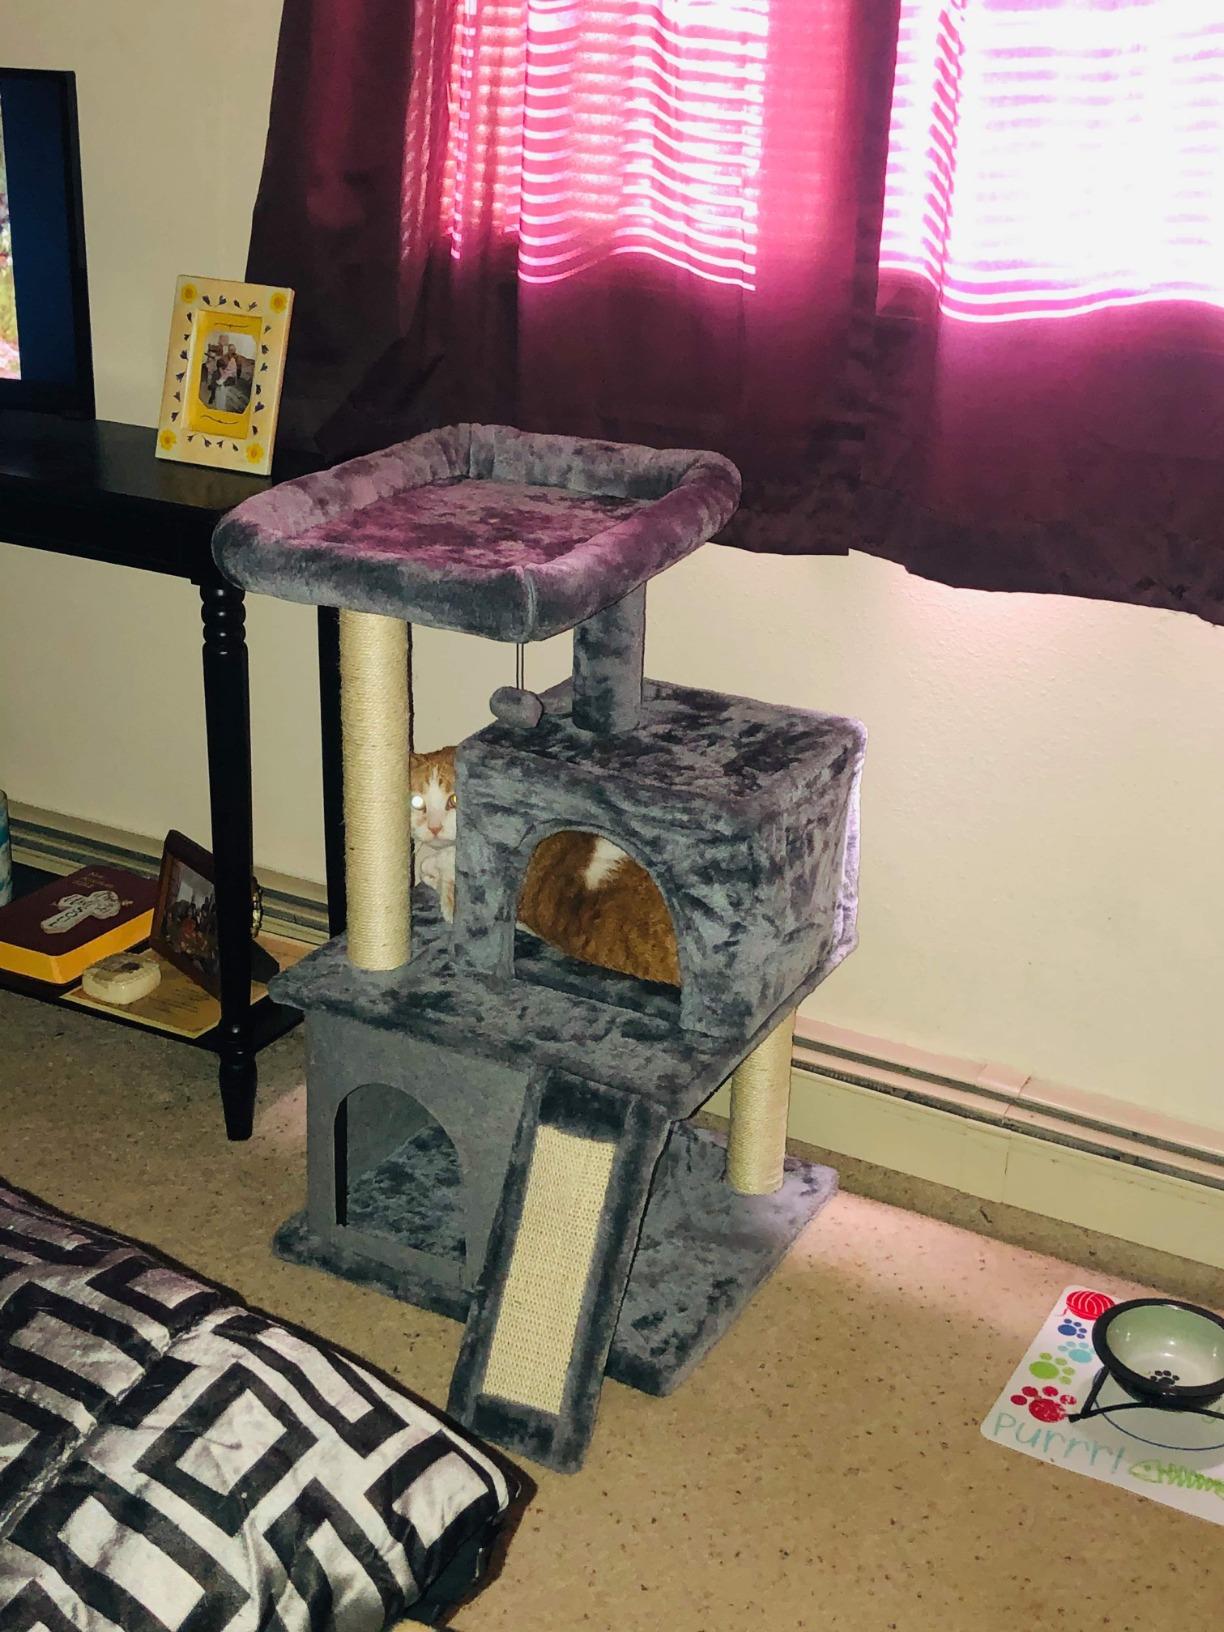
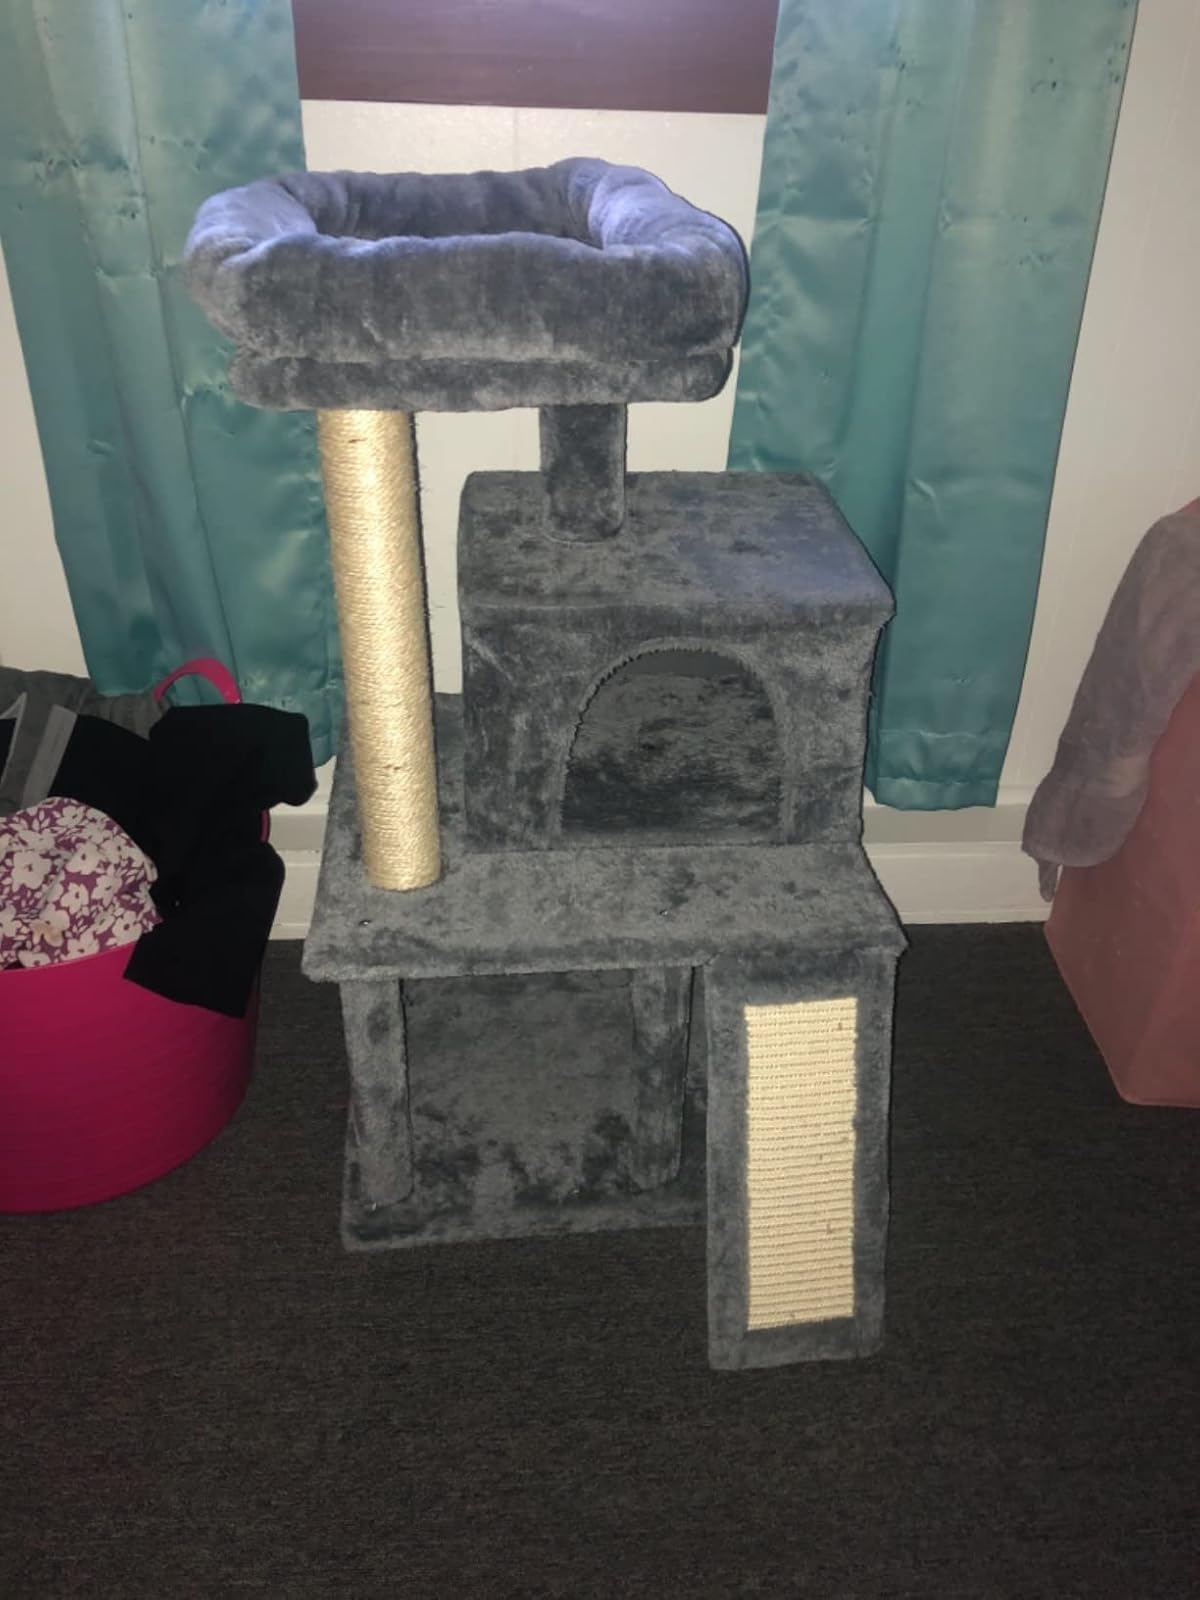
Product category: items_cat tree
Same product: yes